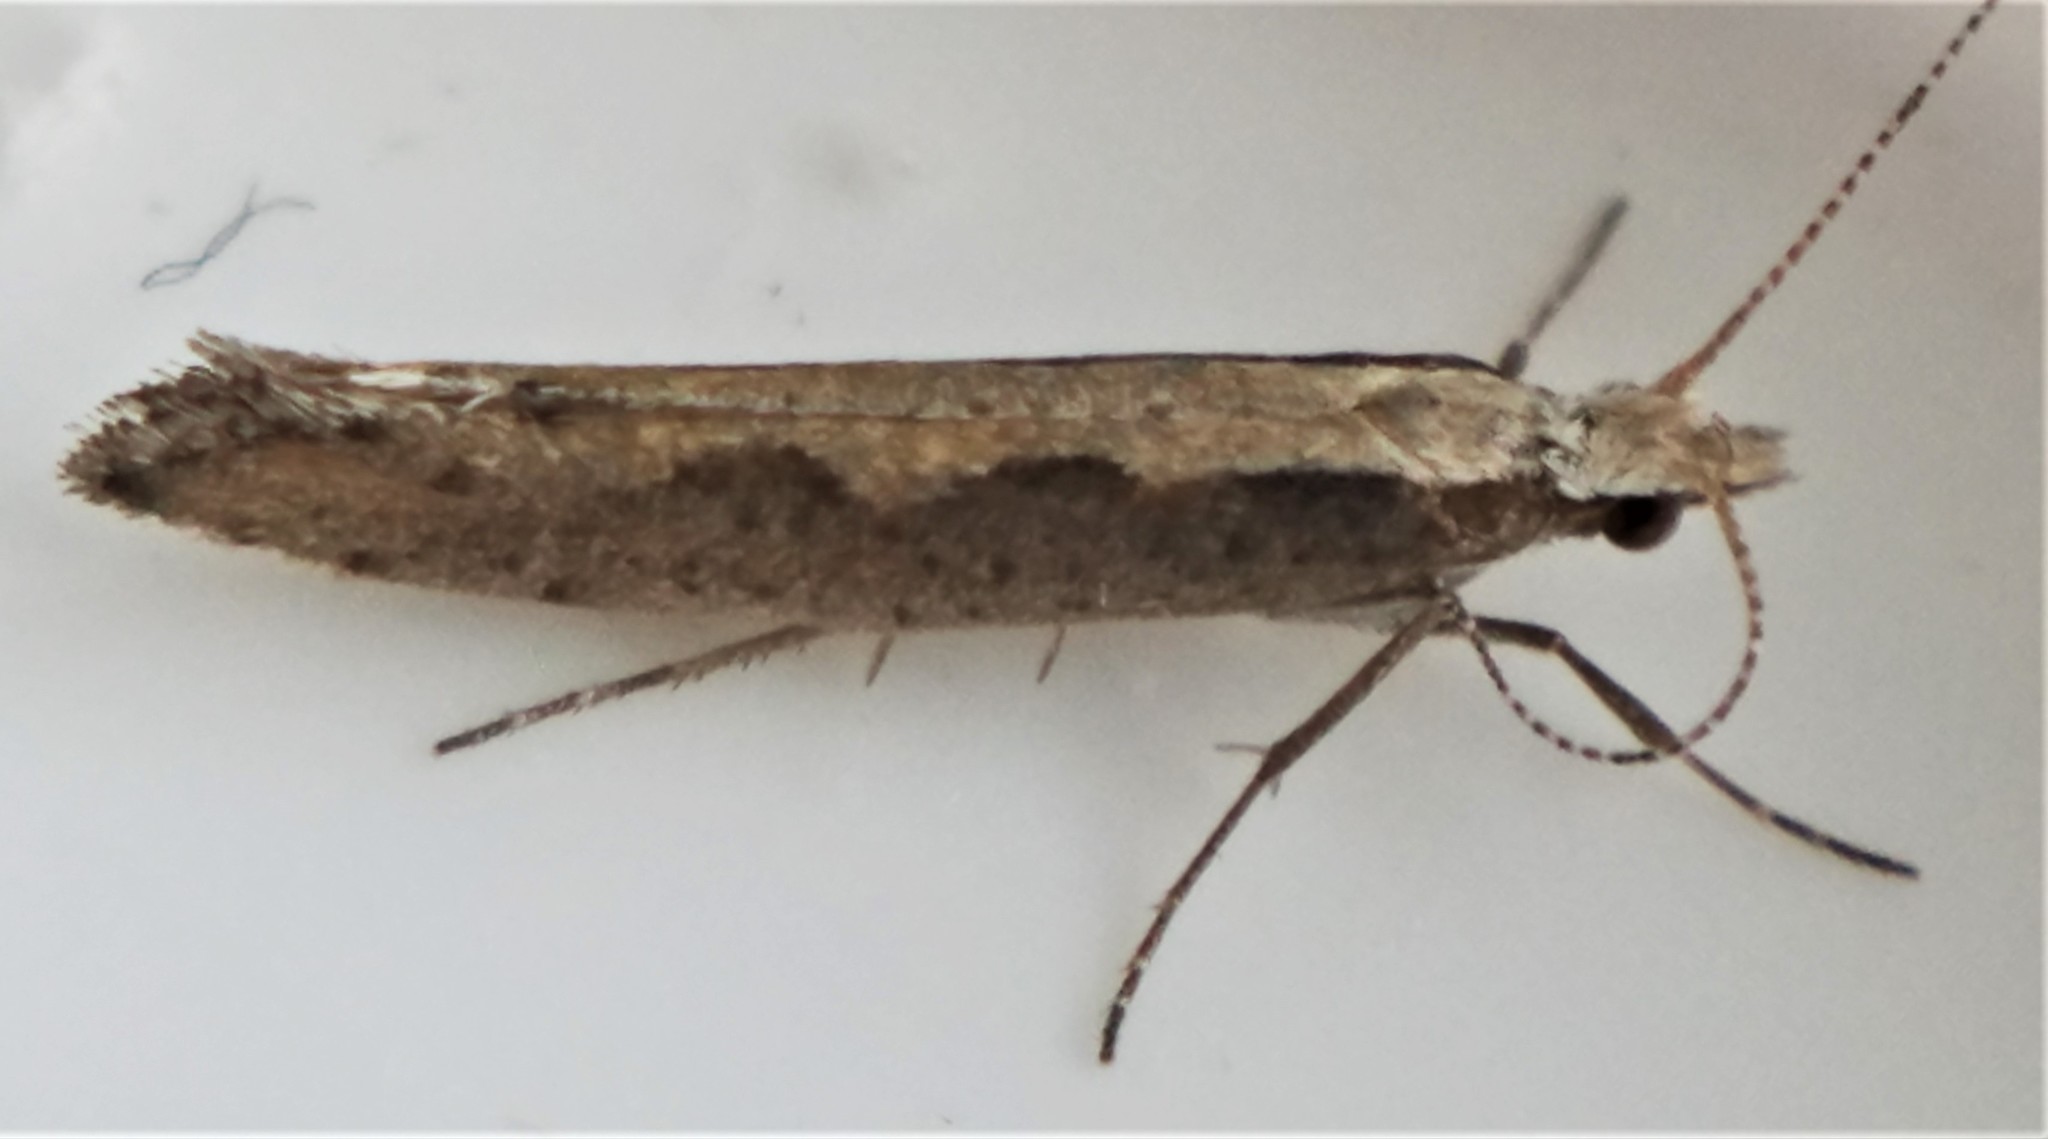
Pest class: diamondback_moth